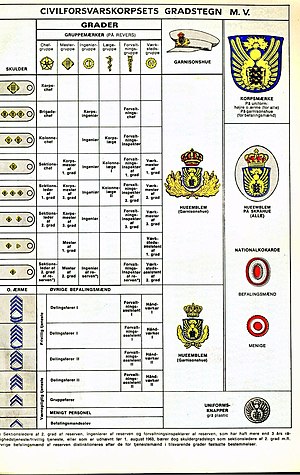
Beredskabsstyrelsen / Gradstegn
Gradstegn 1972
Beredskabsstyrelsen er en styrelse under Forsvarsministeriet med redningsberedskabet som ansvarsområde. Styrelsen består af myndighedsdivision, en operationsdivision, en koordinations- og styringsdivision.